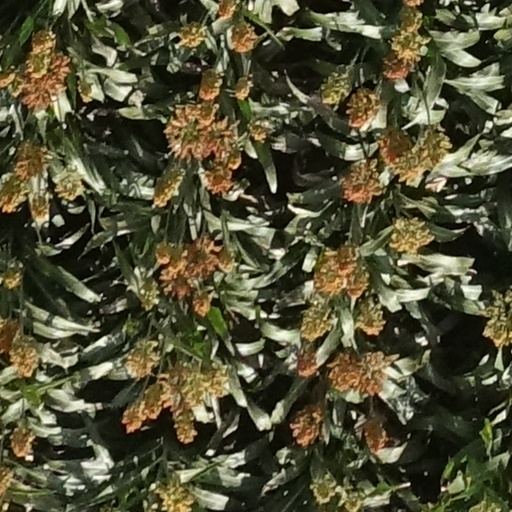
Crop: sorghum